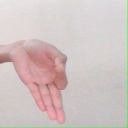
अक्षर: ज्ञ